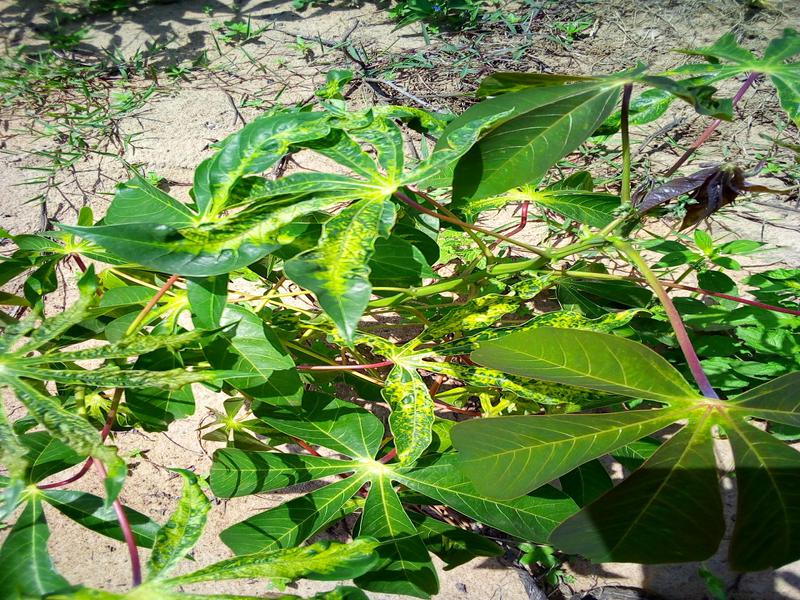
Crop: cassava
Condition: mosaic_disease